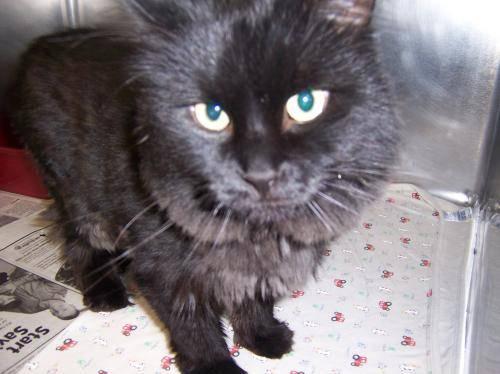
cat